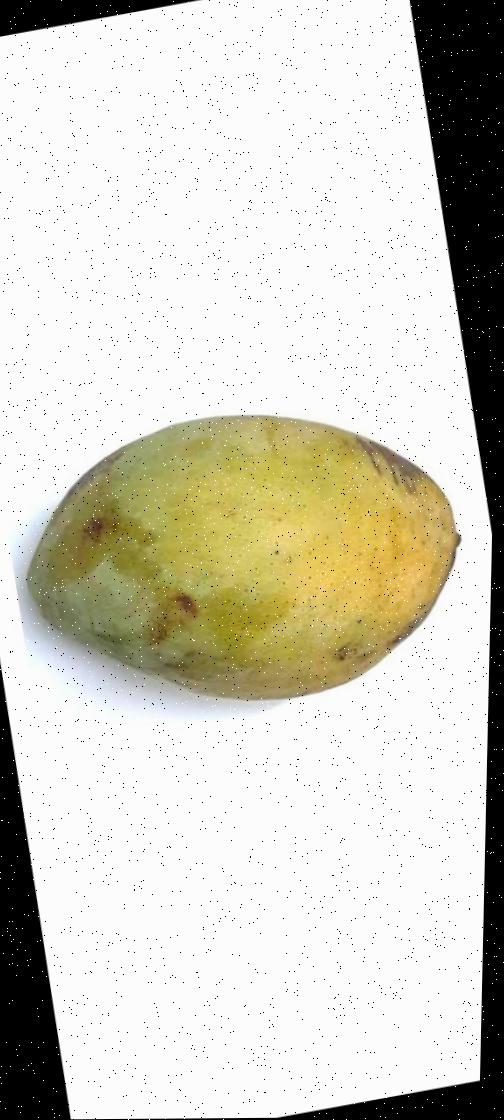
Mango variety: Fazli Classic